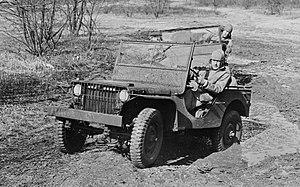
Ford est un constructeur automobile américain, basé à Dearborn, une banlieue de la ville de Détroit, dans le Michigan.